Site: brandenburg
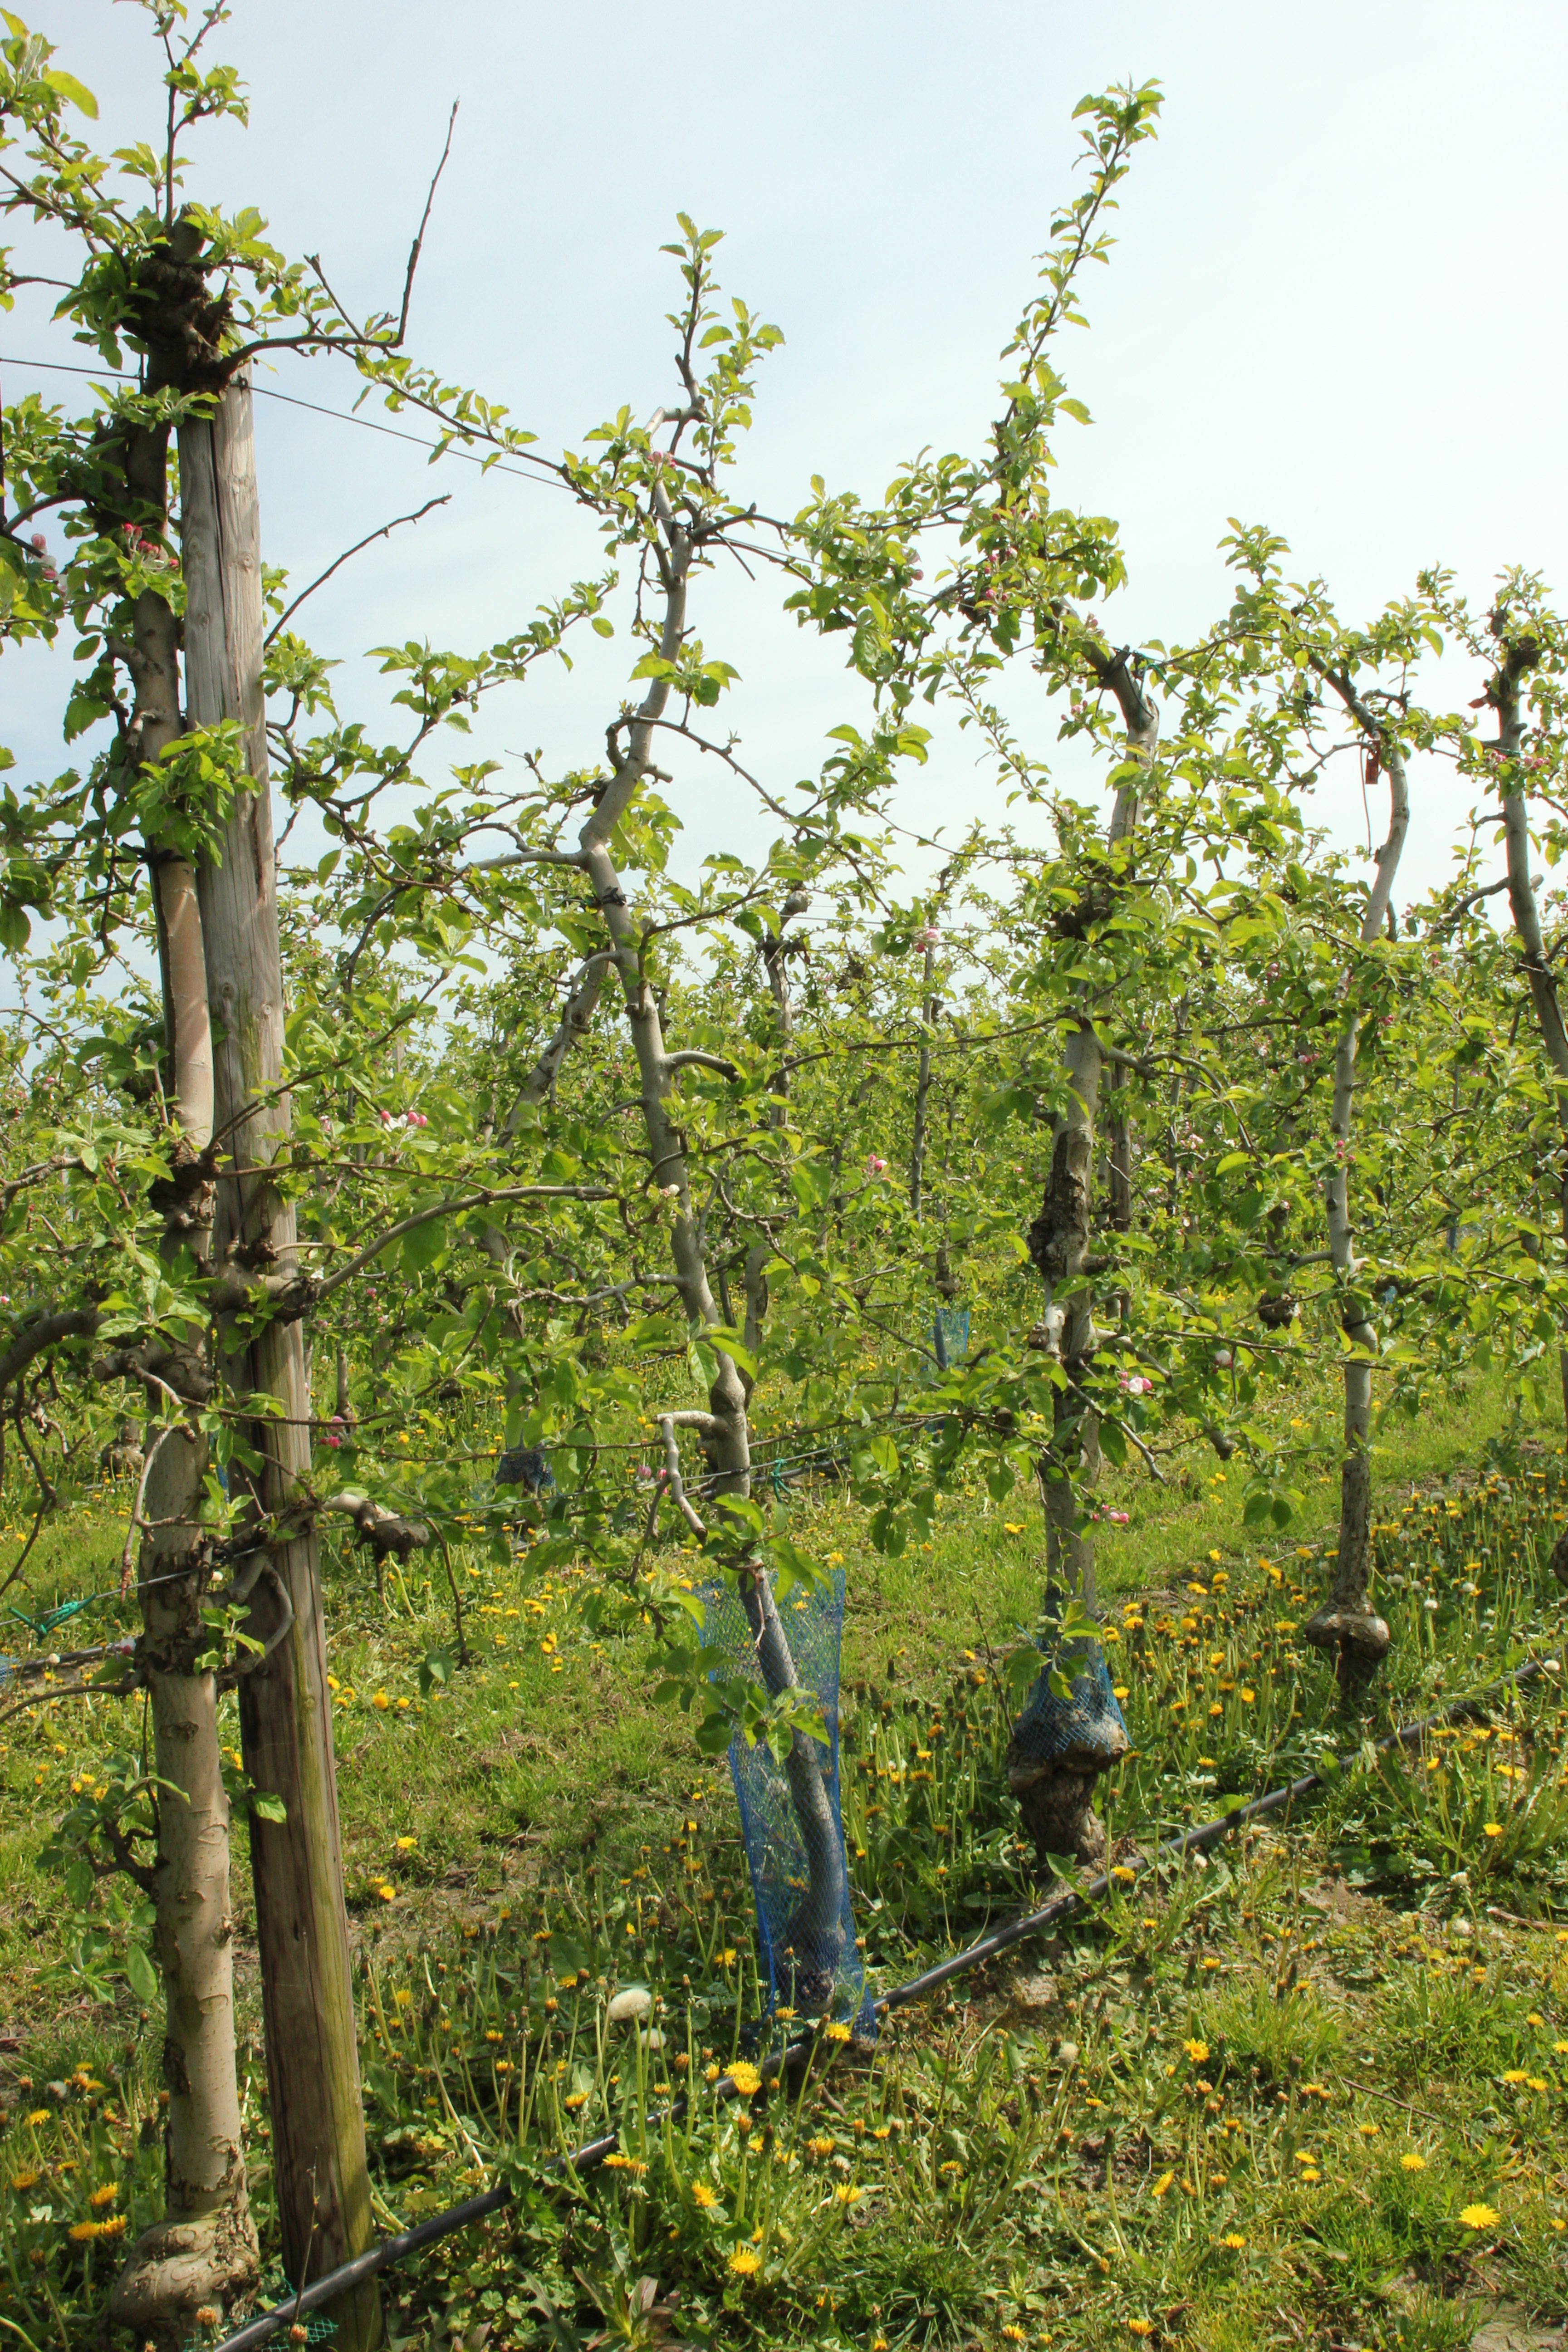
Growth stage (BBCH 60): Flowering